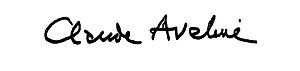
Signature de l'écrivain Claude Aveline, scan d'après lettre à l'User. This signature is believed to be ineligible for copyright and therefore in the public domain because it falls below the required level of originality for copyright protection both in the United States and in the source country (if different). In this case, the source country (e.g. the country of nationality of the signatory) is believed to be France. Cette image ou le texte qui y est représenté est seulement composé de formes géométriques simples et de texte. Elle n’atteint pas le seuil d'originalité nécessaire pour la protection du droit d’auteur, et est donc du domaine public.
Claude Aveline, né Eugène Avtsine dans le 5ᵉ arrondissement de Paris le 19 juillet 1901, mort dans cette même ville le 4 novembre 1992, est un écrivain, poète et résistant français.